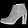
Label: Ankle boot